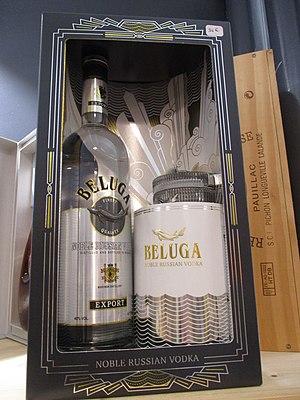
Caviar et Vodka russe Beluga
Le caviar est un aliment gastronomique de luxe, élaboré à partir d'œufs d'esturgeon. Bien que la consommation du caviar remonte sans doute à l'Antiquité, ce sont les Byzantins qui l'importèrent dans l'Europe médiévale. Sa commercialisation connut un second essor, à l'échelle mondiale cette fois, à partir de la seconde moitié du XVIIIᵉ siècle, la Russie devenant le principal exportateur de caviar provenant de la mer Caspienne au cours du XIXᵉ siècle.